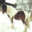
Label: horse